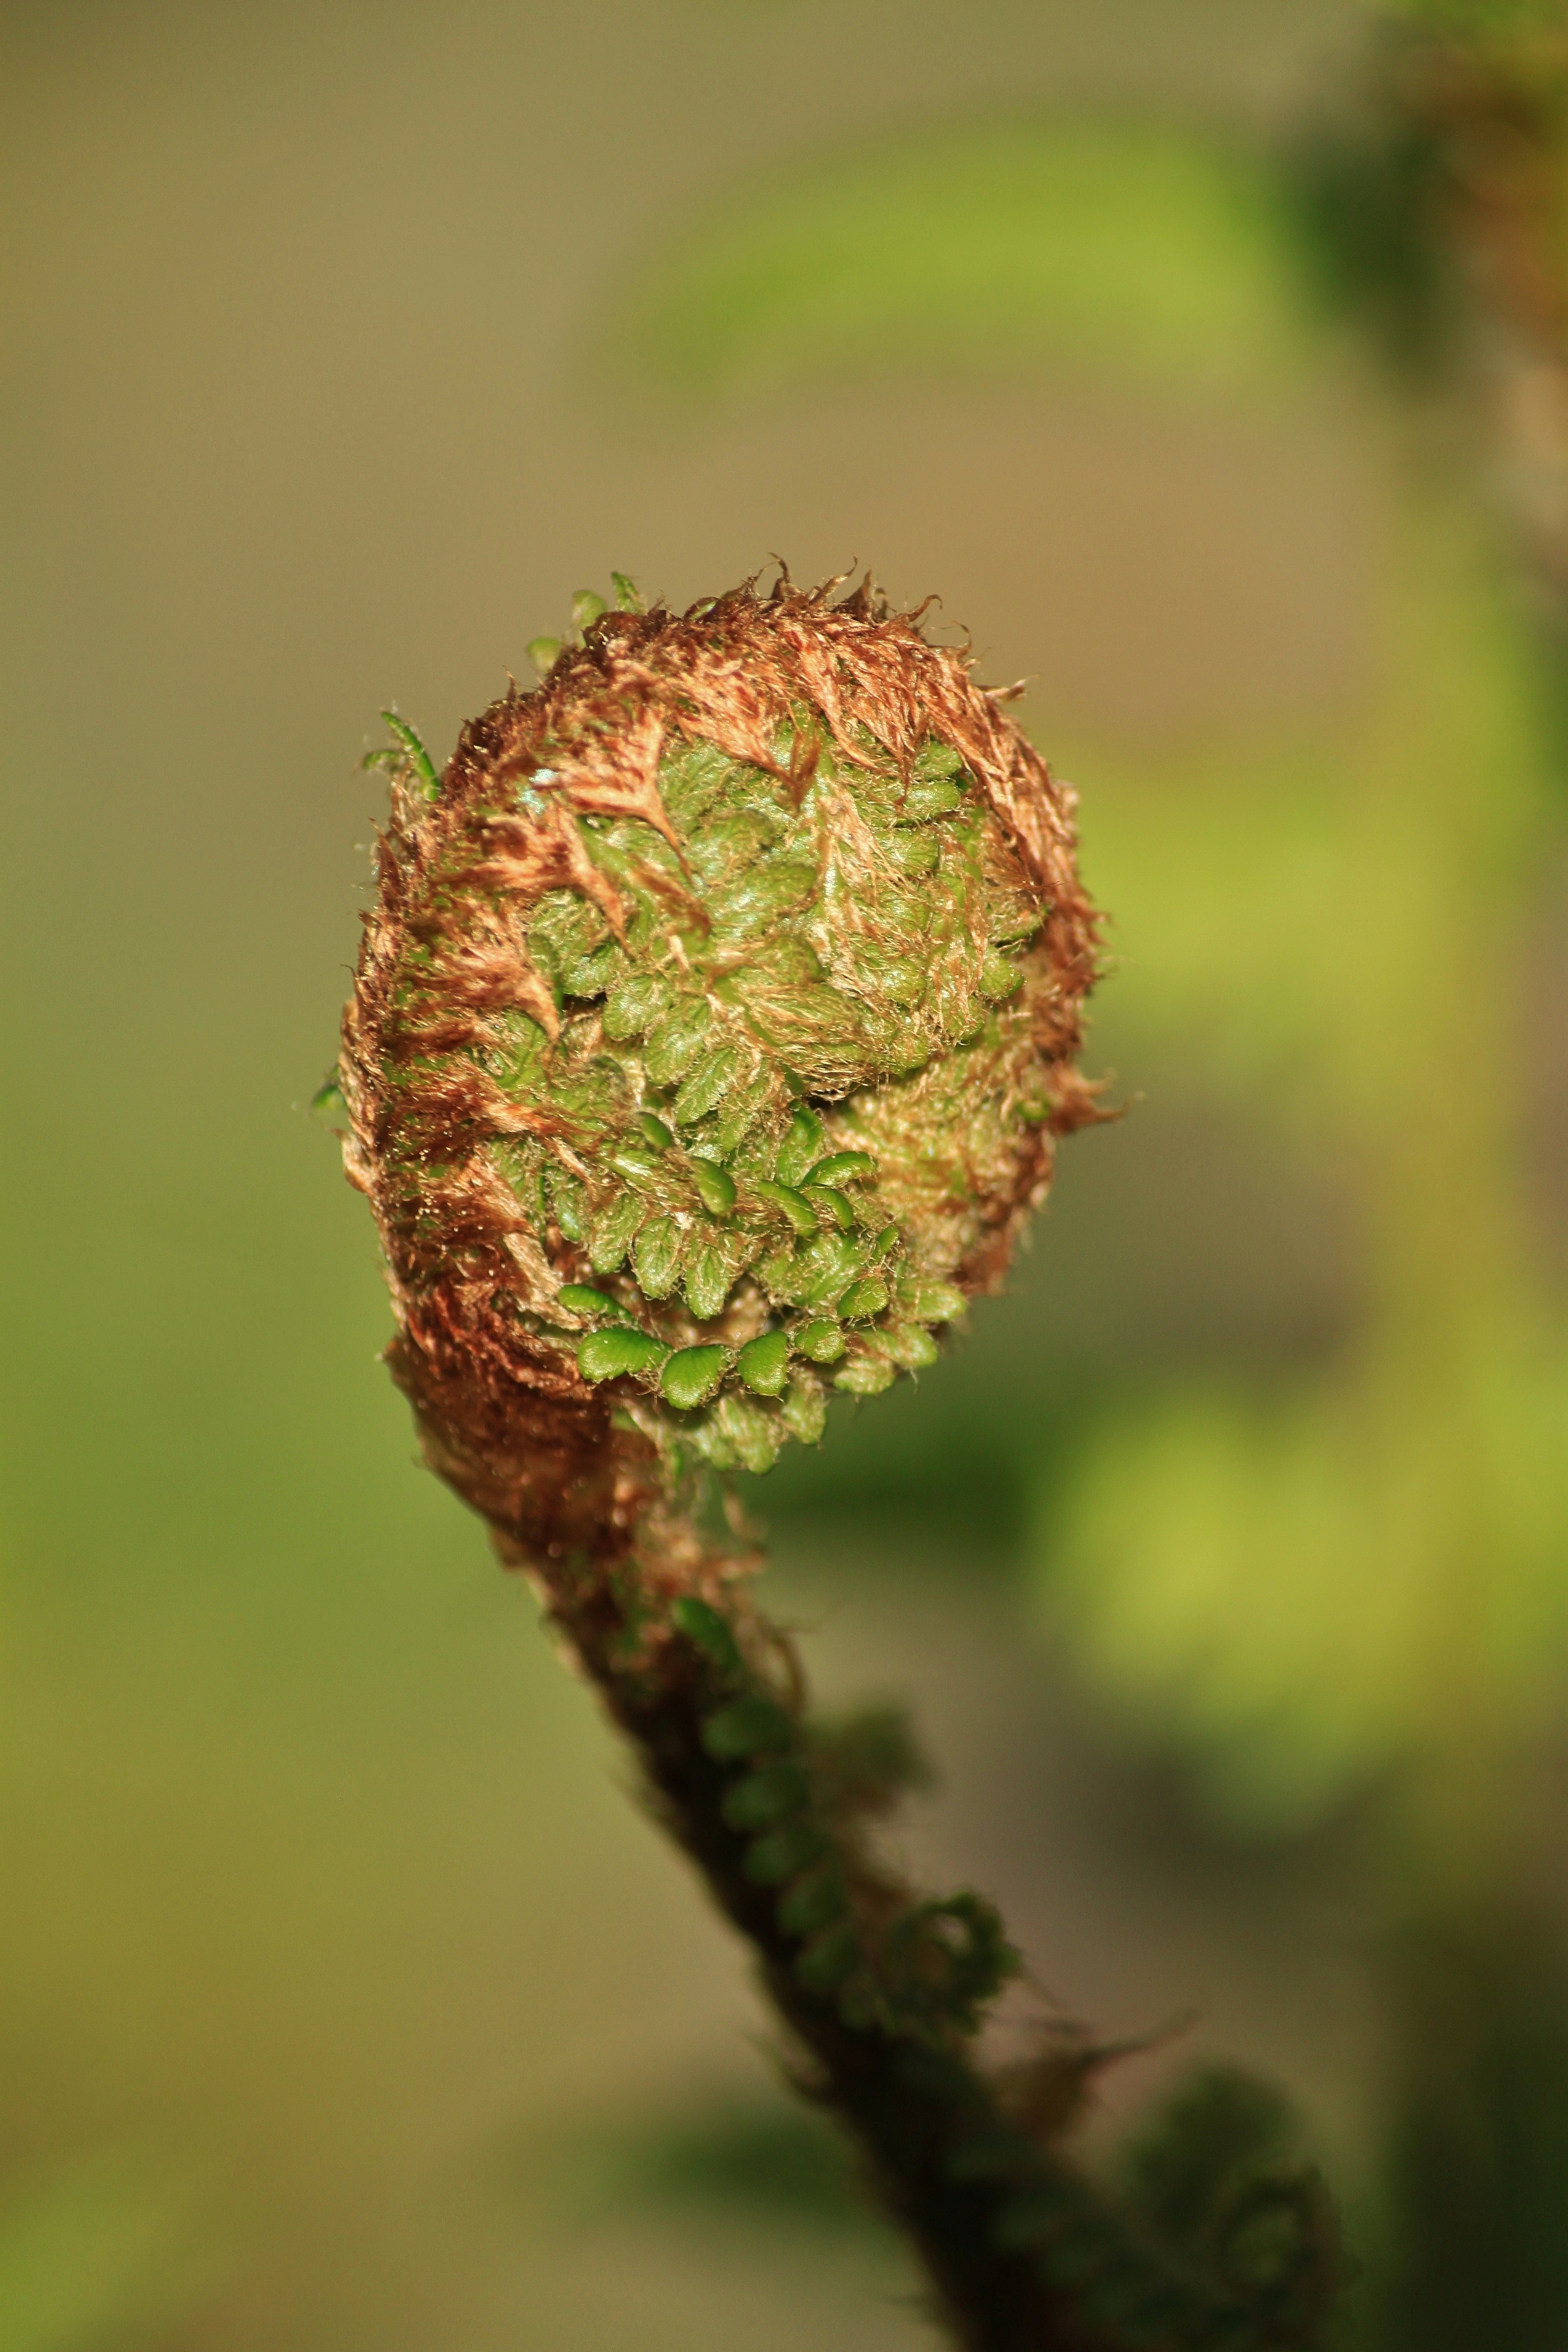
tree, nature, forest, branch, plant, photography, leaf, flower, green, produce, soil, botany, garden, flora, fauna, fern, close up, farbenspiel, leaves, rolled, bud, tender, macro photography, rotated, about, flowering plant, forest plant, natural wonders, bundled, fern leaves, plant stem, land plant, thorns spines and prickles, ferns and horsetails